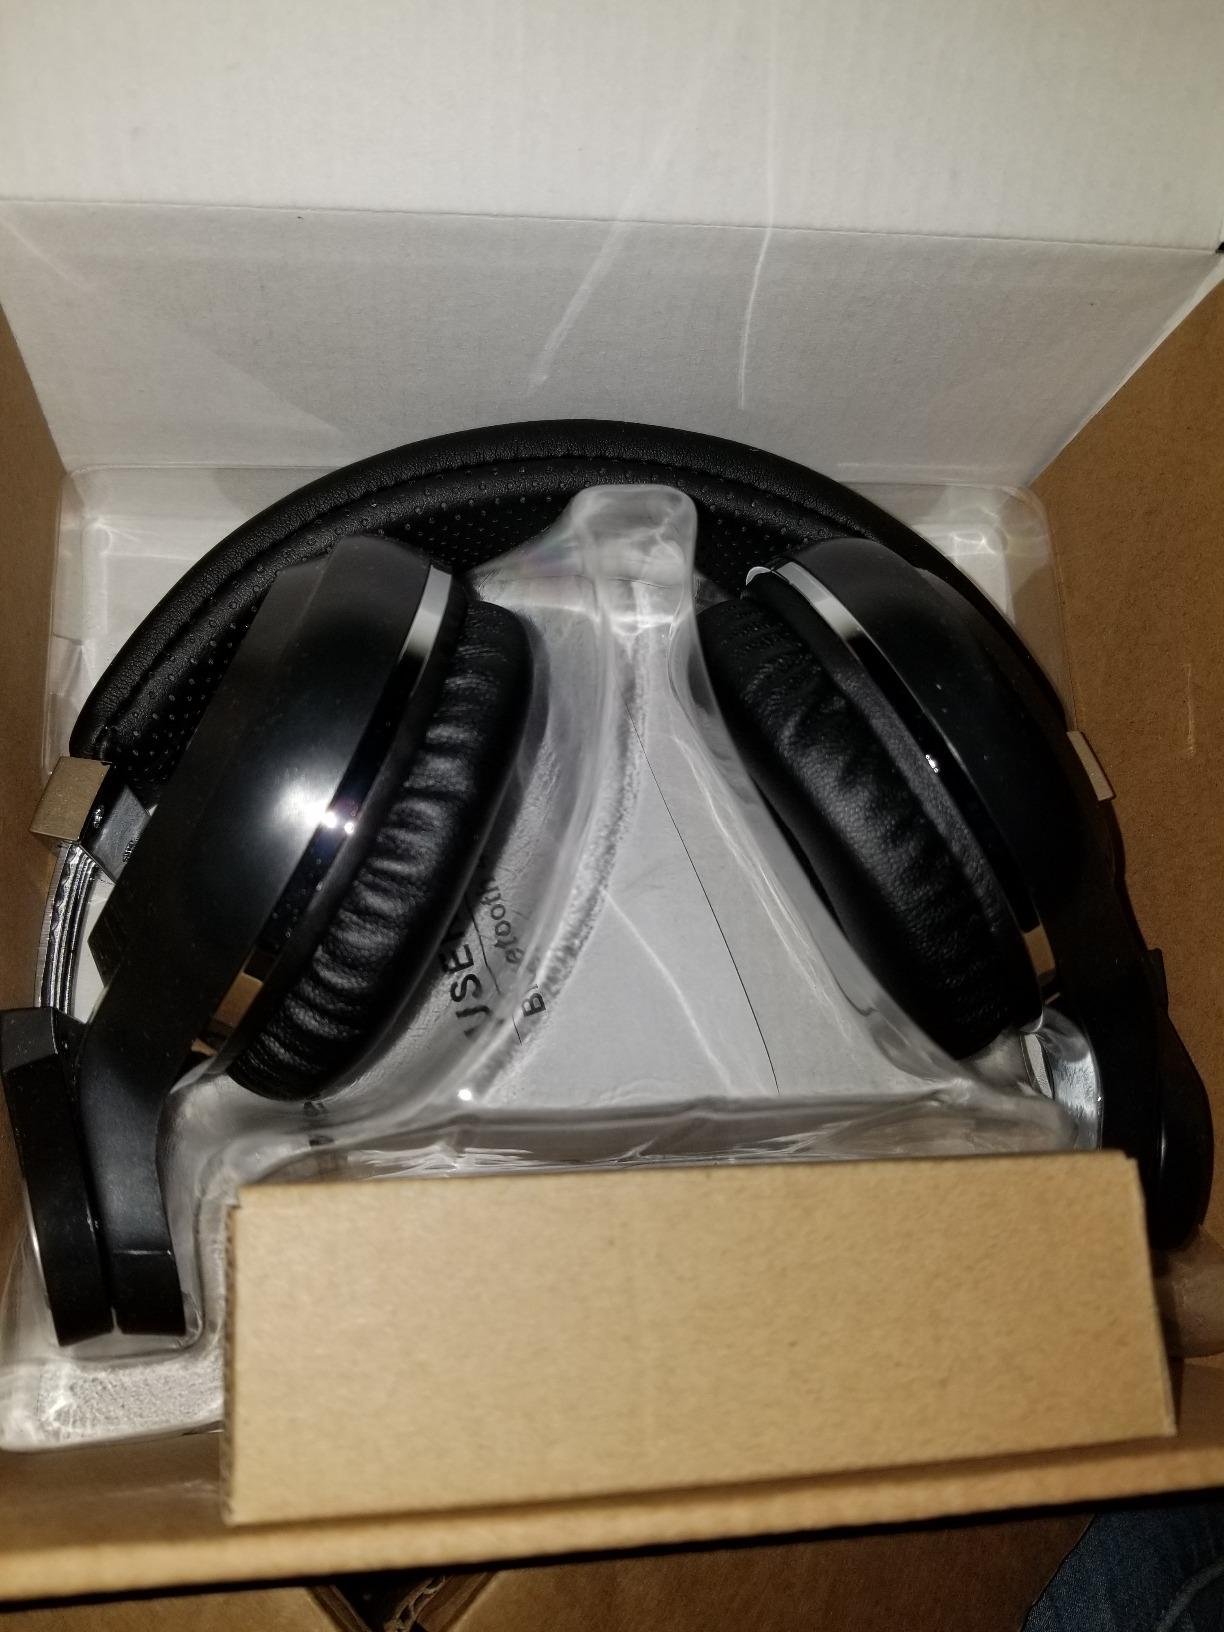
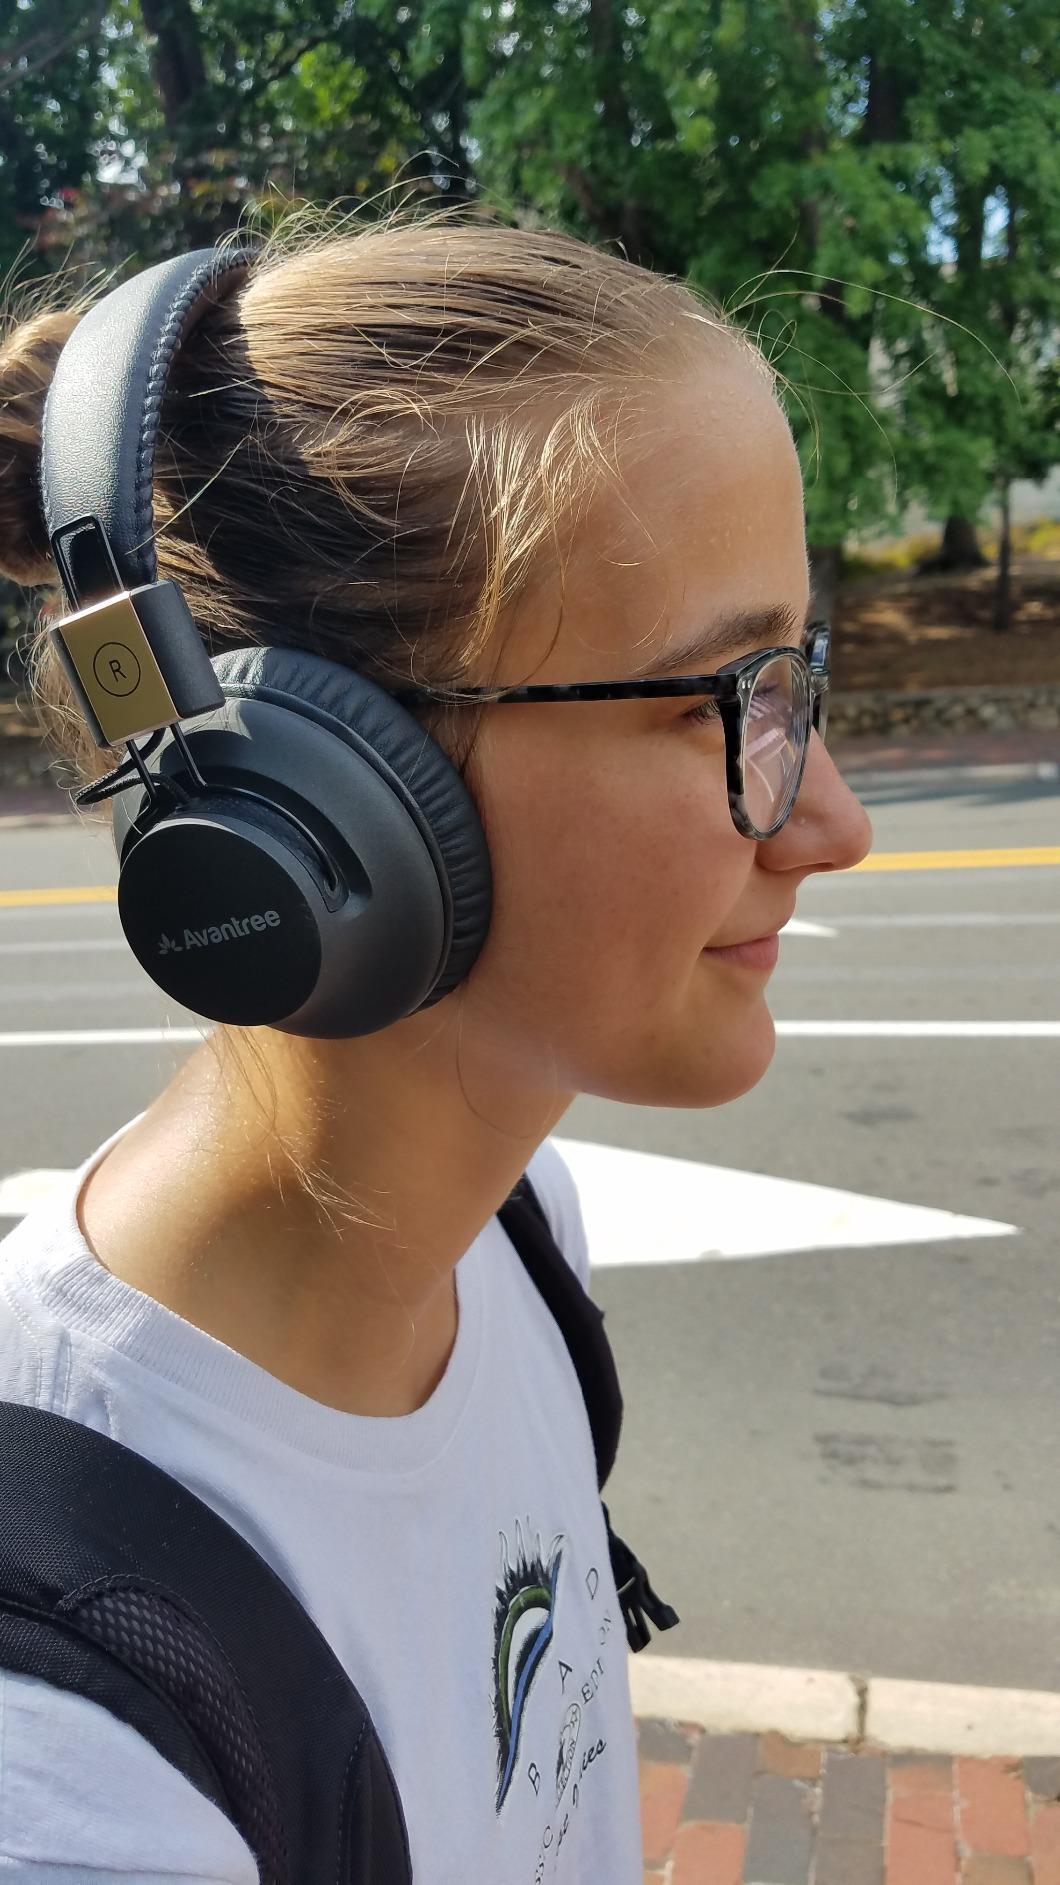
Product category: headphones
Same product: no